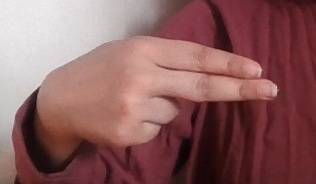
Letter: ain